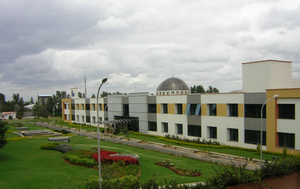
Un Institut indien d'informatique est un institut d'études supérieures en Inde, spécialisé en informatique.